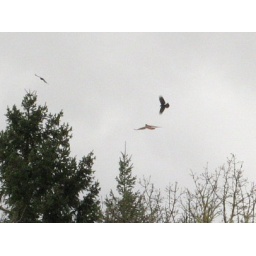
they came up the canyon low through the trees and gradually came out over the pasture to climb.